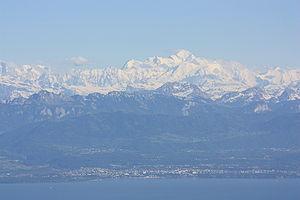
Vue sur sur Thonon-les-Bains et le Mont-Blanc depuis le Mont Tendre en Suisse